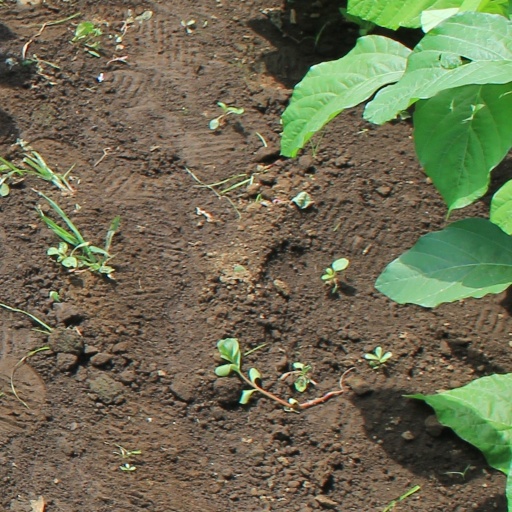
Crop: soybean